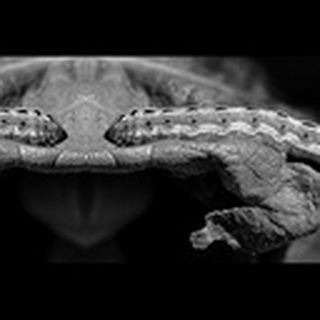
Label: cotton_army_worm